Secretarybird

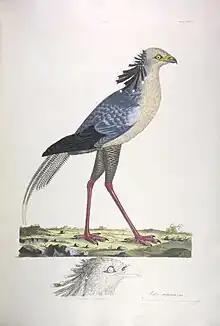
Plate from John Frederick Miller's "Icones animalium et plantarum", published 1779, with the original binomial name

In 1779 the English illustrator John Frederick Miller included a coloured plate of the secretarybird in his "Icones animalium et plantarum" and coined the binomial name "Falco serpentarius". As the oldest published specific name, "serpentarius" has priority over later scientific names. The species was assigned to its own genus "Sagittarius" in 1783 by the French naturalist Johann Hermann in his "Tabula affinitatum animalium". The generic name "Sagittarius" is Latin for "archer", and the specific epithet "serpentarius" is from Latin "serpens" meaning "serpent" or "snake". A second edition of Miller's plates was published in 1796 as "Cimelia physica", with added text by English naturalist George Shaw, who named it "Vultur serpentarius". The French naturalist Georges Cuvier erected the genus "Serpentarius" in 1798, and the German naturalist Johann Karl Wilhelm Illiger erected the (now synonymous) genus "Gypogeranus" from the Ancient Greek words "gyps" "vulture" and "geranos" "crane" in 1811.